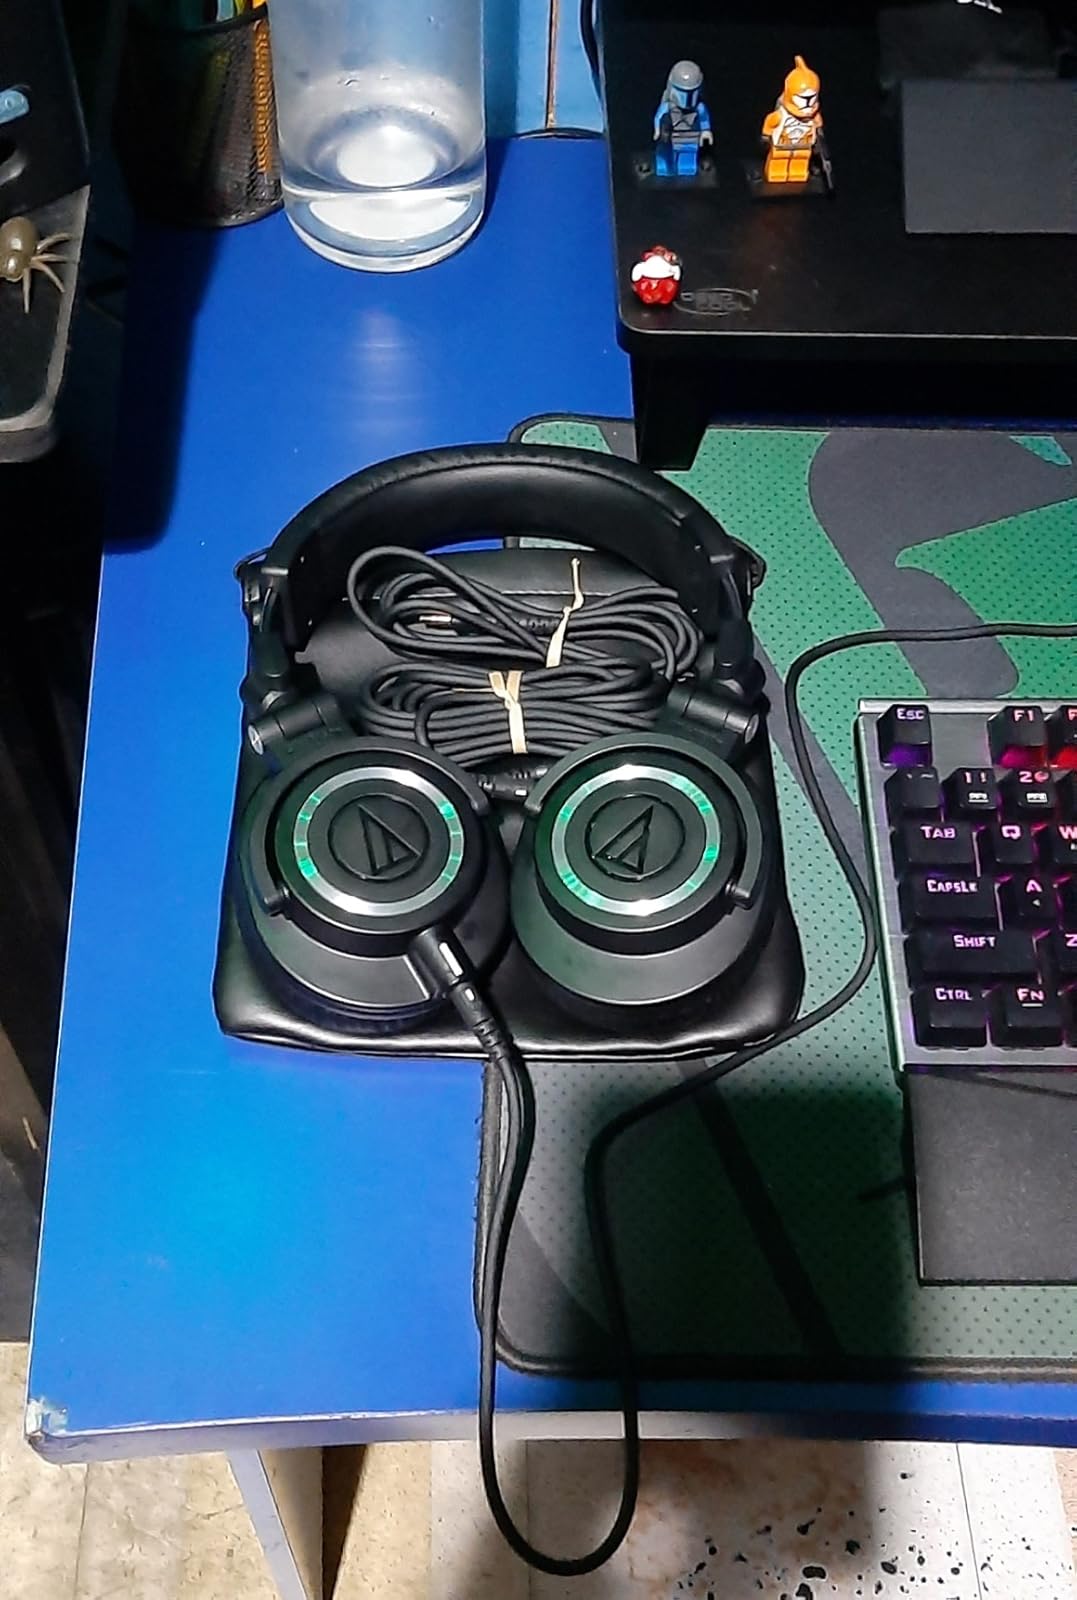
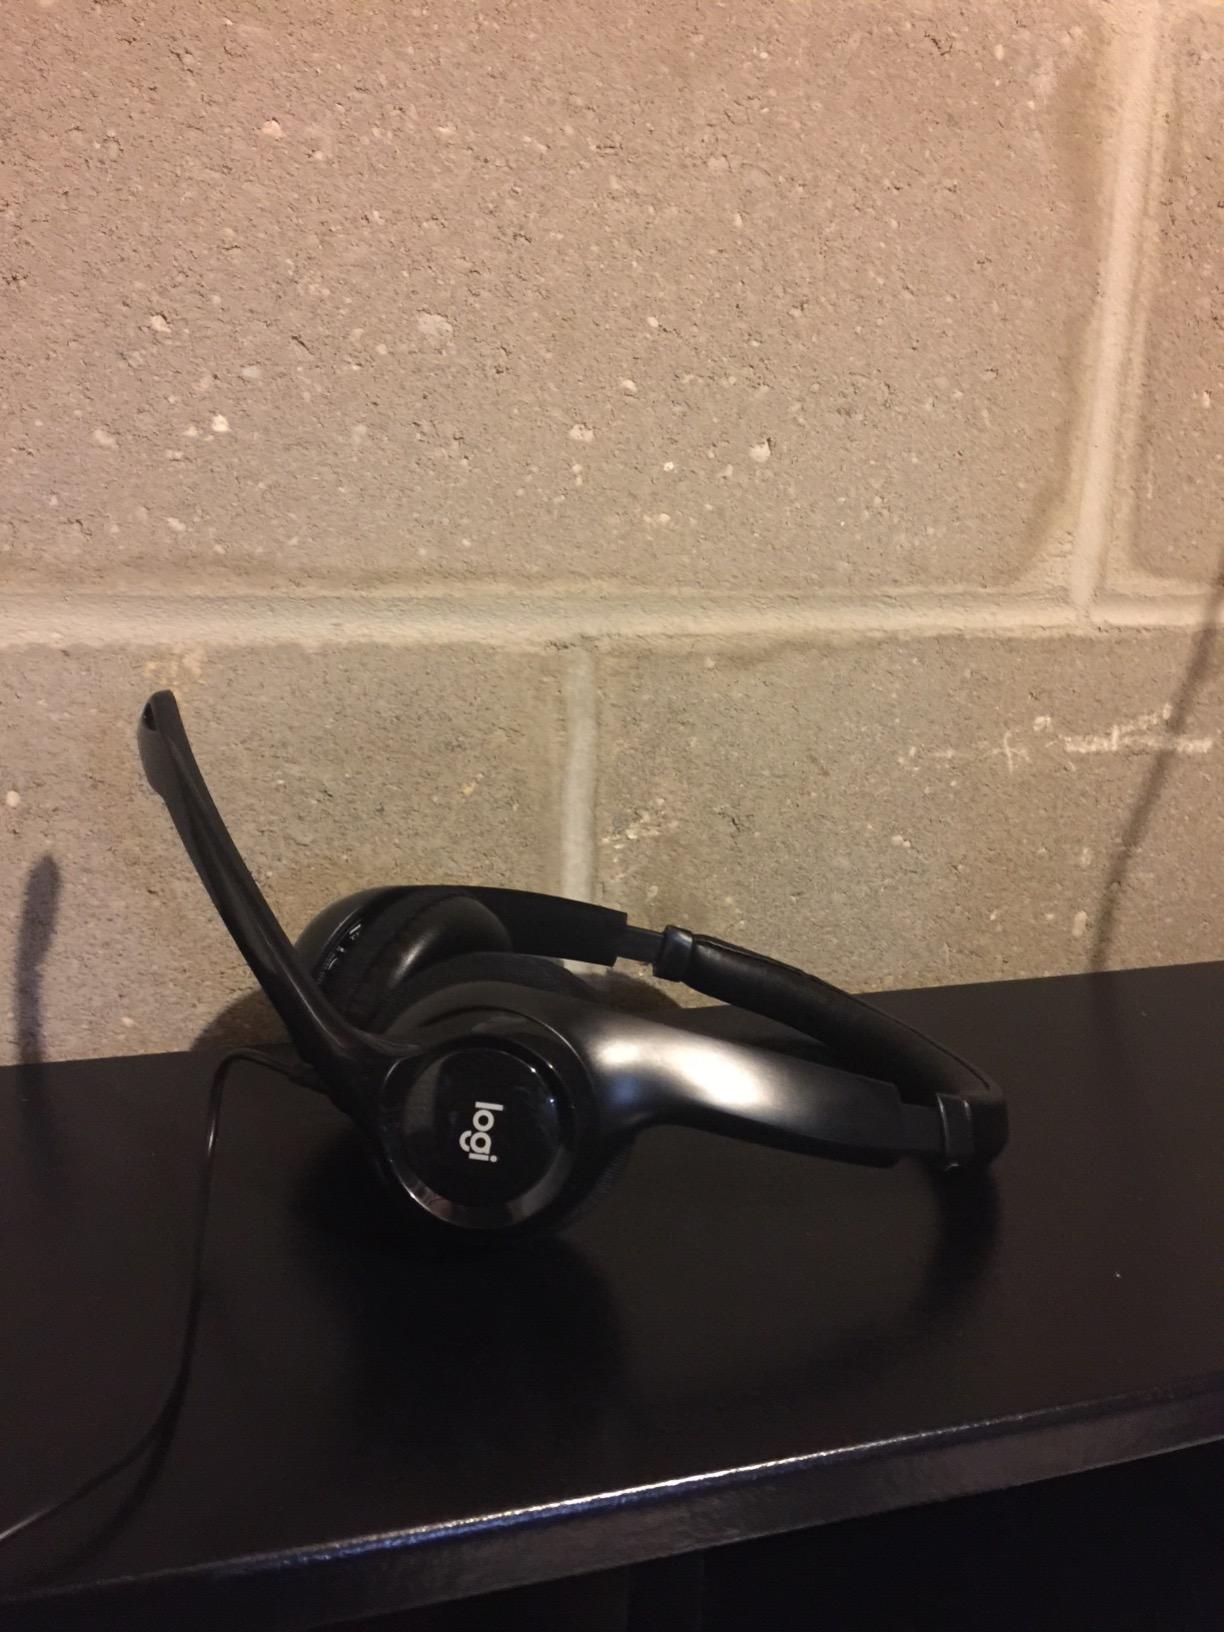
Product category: headphones
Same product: no